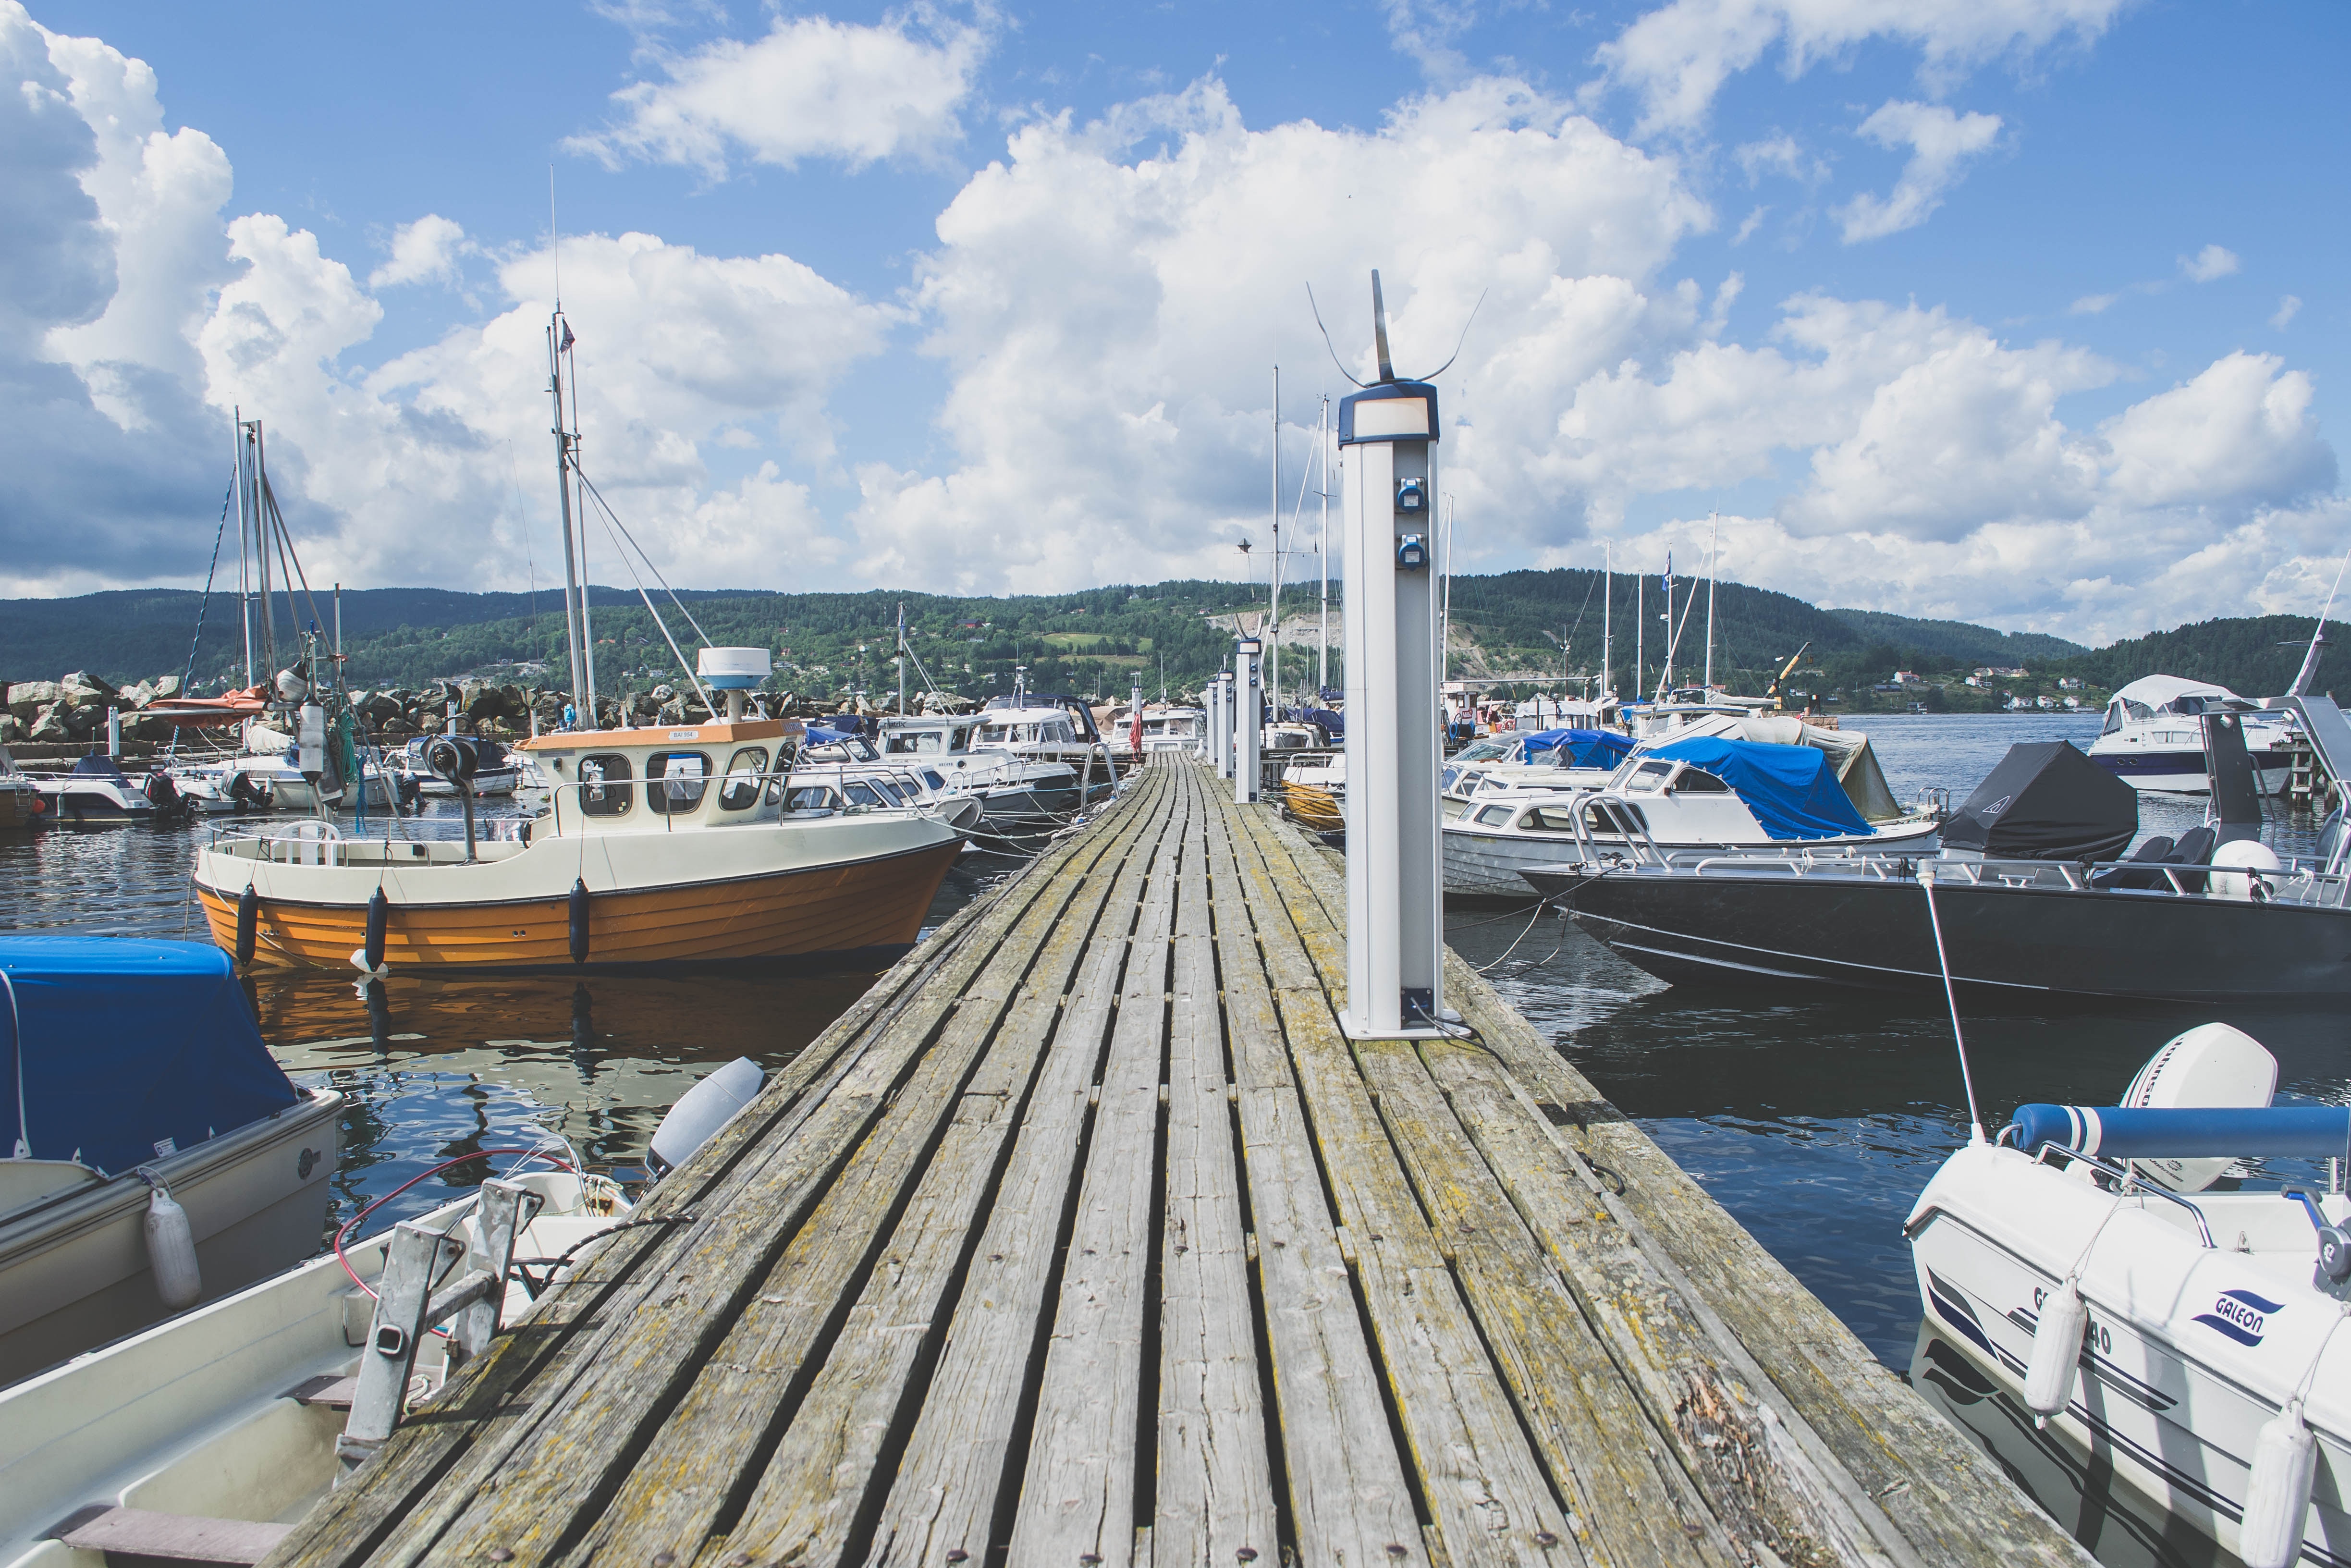
marina, boat, dock, vehicle, sky, harbor, port, deck, pier, infrastructure, yacht, nonbuilding structure, boating, sea, watercraft, fishing vessel, vacation, luxury yacht, tourism, channel